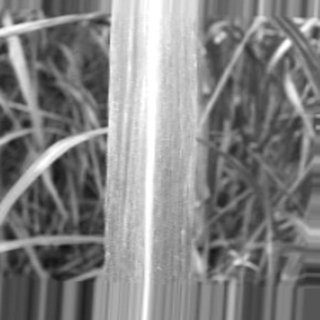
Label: sugarcane_bacterial_blight